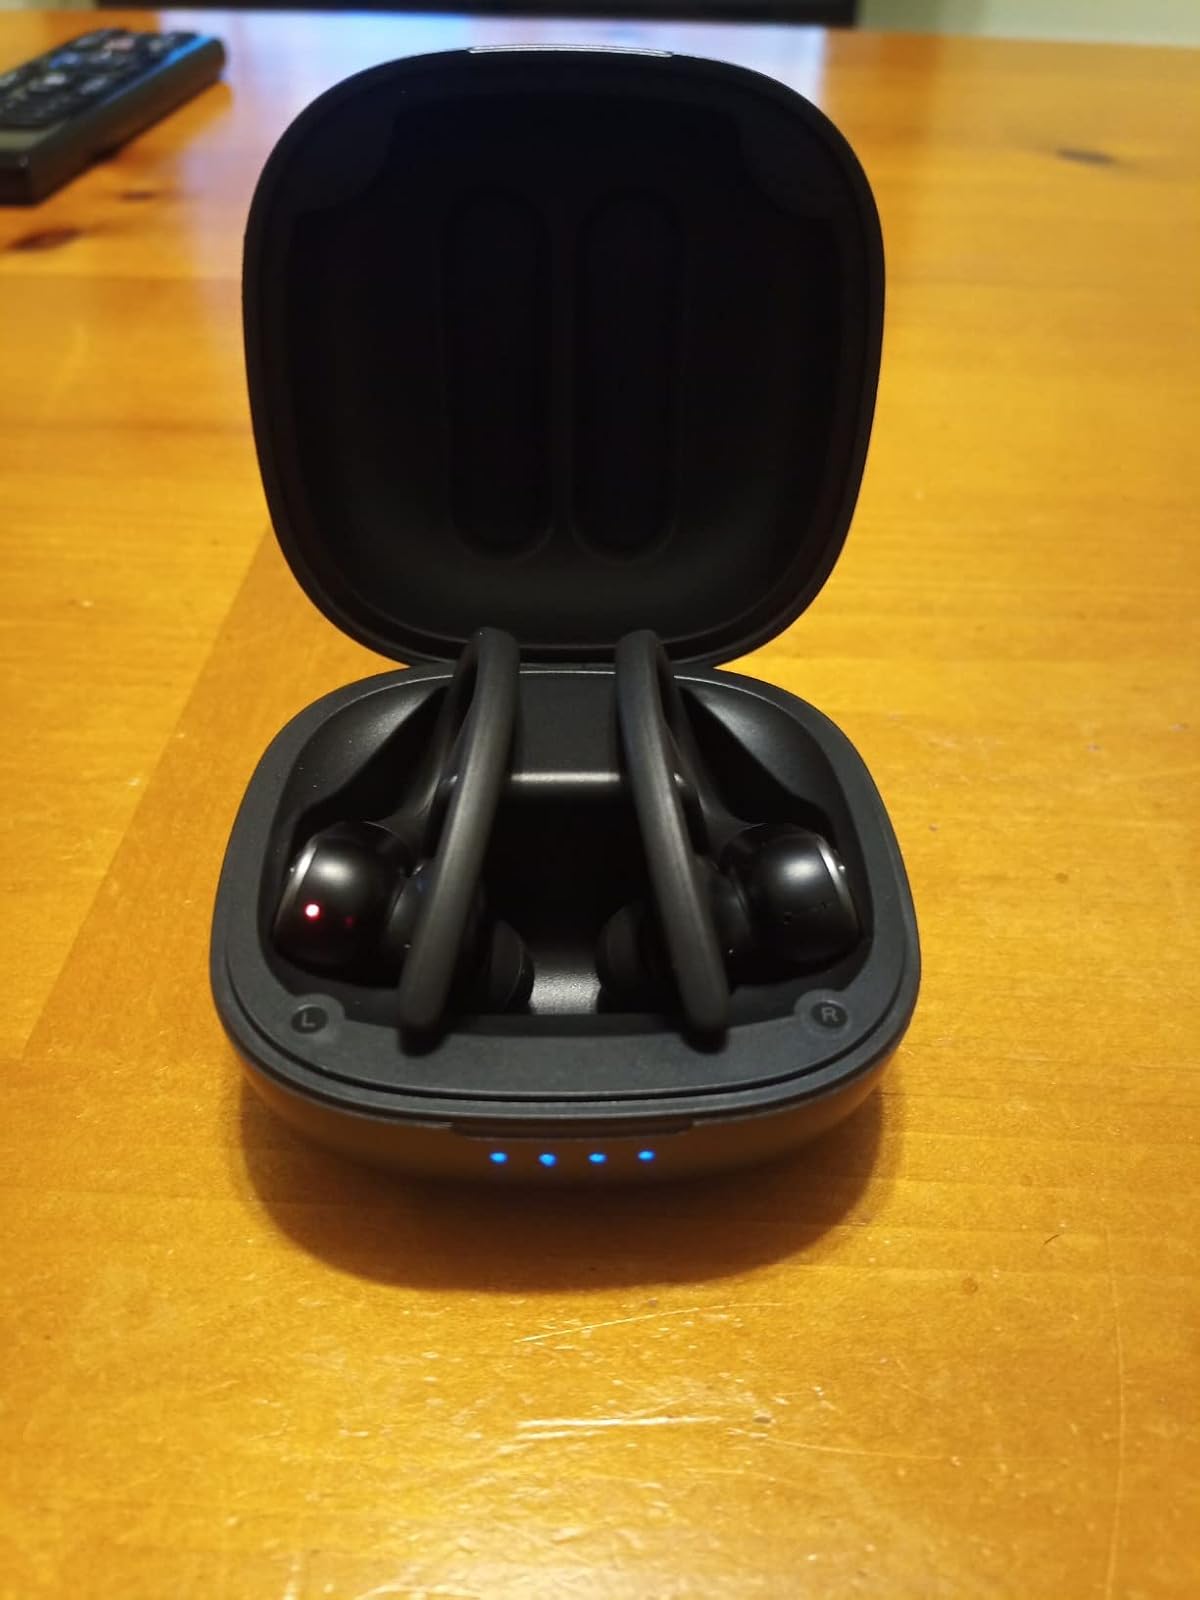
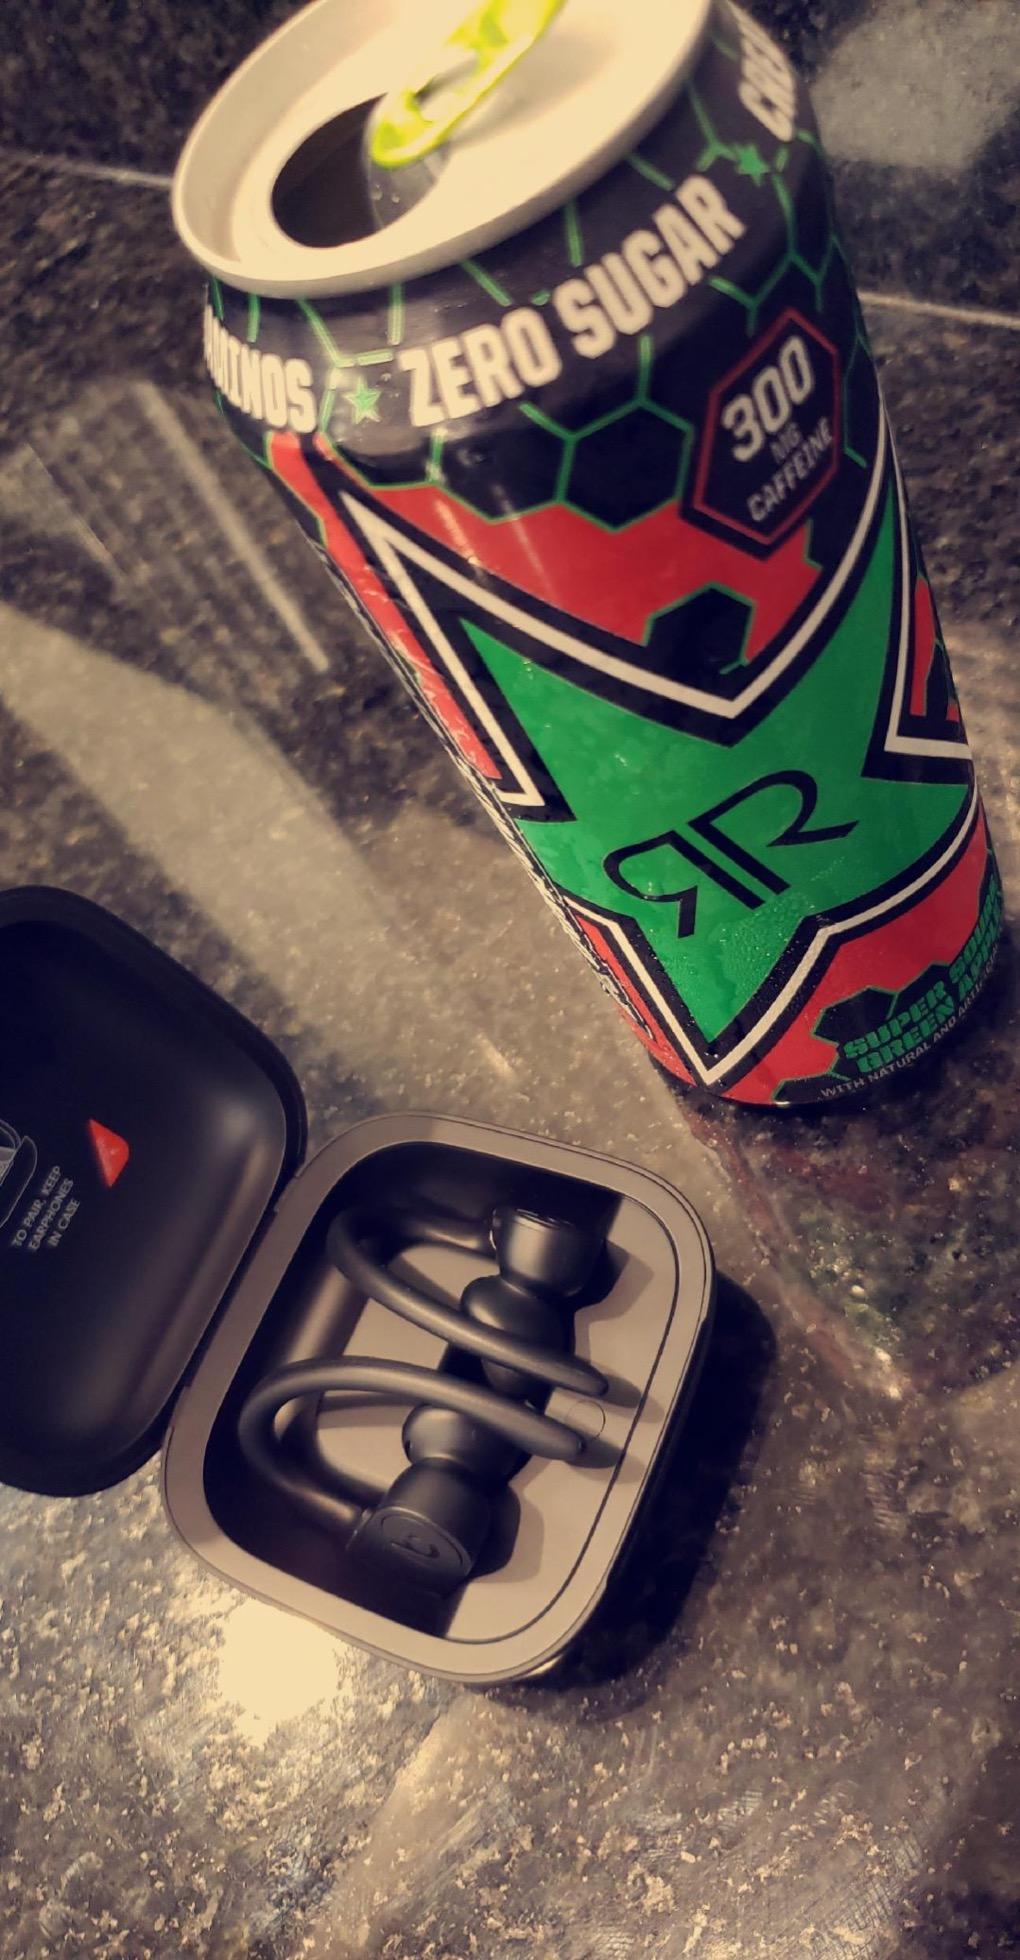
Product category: earbuds
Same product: no